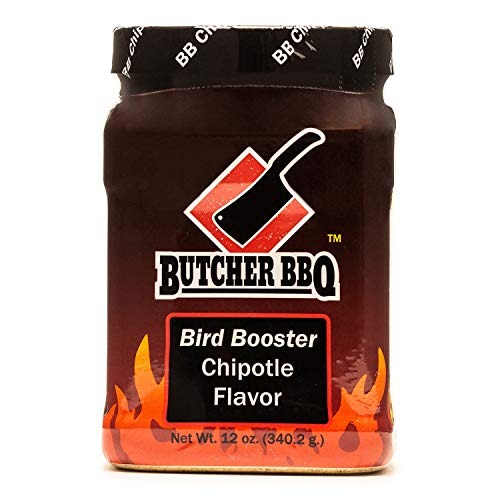
Item Name: Butcher BBQ 12oz Chipotle Chicken Bird Booster
Product Description: Bird Booster Chicken Injection You never thought about injecting chicken before—now is the time to take your poultry to the next level. Tests have proven that Bird Booster will increase your moisture by 20% or more. Made with natural chicken flavor and all the goodness that makes it a Butcher BBQ product, Bird Booster complements any cooking method. Available in a variety of flavors, including Herb, Honey, Chipotle, and Original, all of which are gluten-free. Injecting chicken is easy: just remember to move the needle around to avoid concentrating the product in one spot.
Value: 12.0
Unit: Ounce

Price: 24.95